Norman Lindsay Gallery and Museum

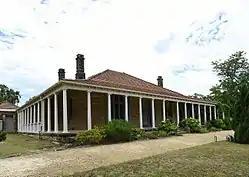
The home of artist and author Norman Lindsay

The Norman Lindsay Gallery and Museum is the former residence and farmlet of Australian artist Norman Lindsay. Now an art gallery, tourist attraction and museum located at 14–20 Norman Lindsay Crescent in the Blue Mountains town of Faulconbridge in the City of Blue Mountains local government area of New South Wales, Australia, it was built from 1898 to 1913 by Francis Foy, Patrick Ryan, Lindsay, and the artist's wife, Rose Lindsay (nee Soady). The property, owned by the National Trust of Australia (NSW) (Community Group), is also known as Maryville and Springwood.